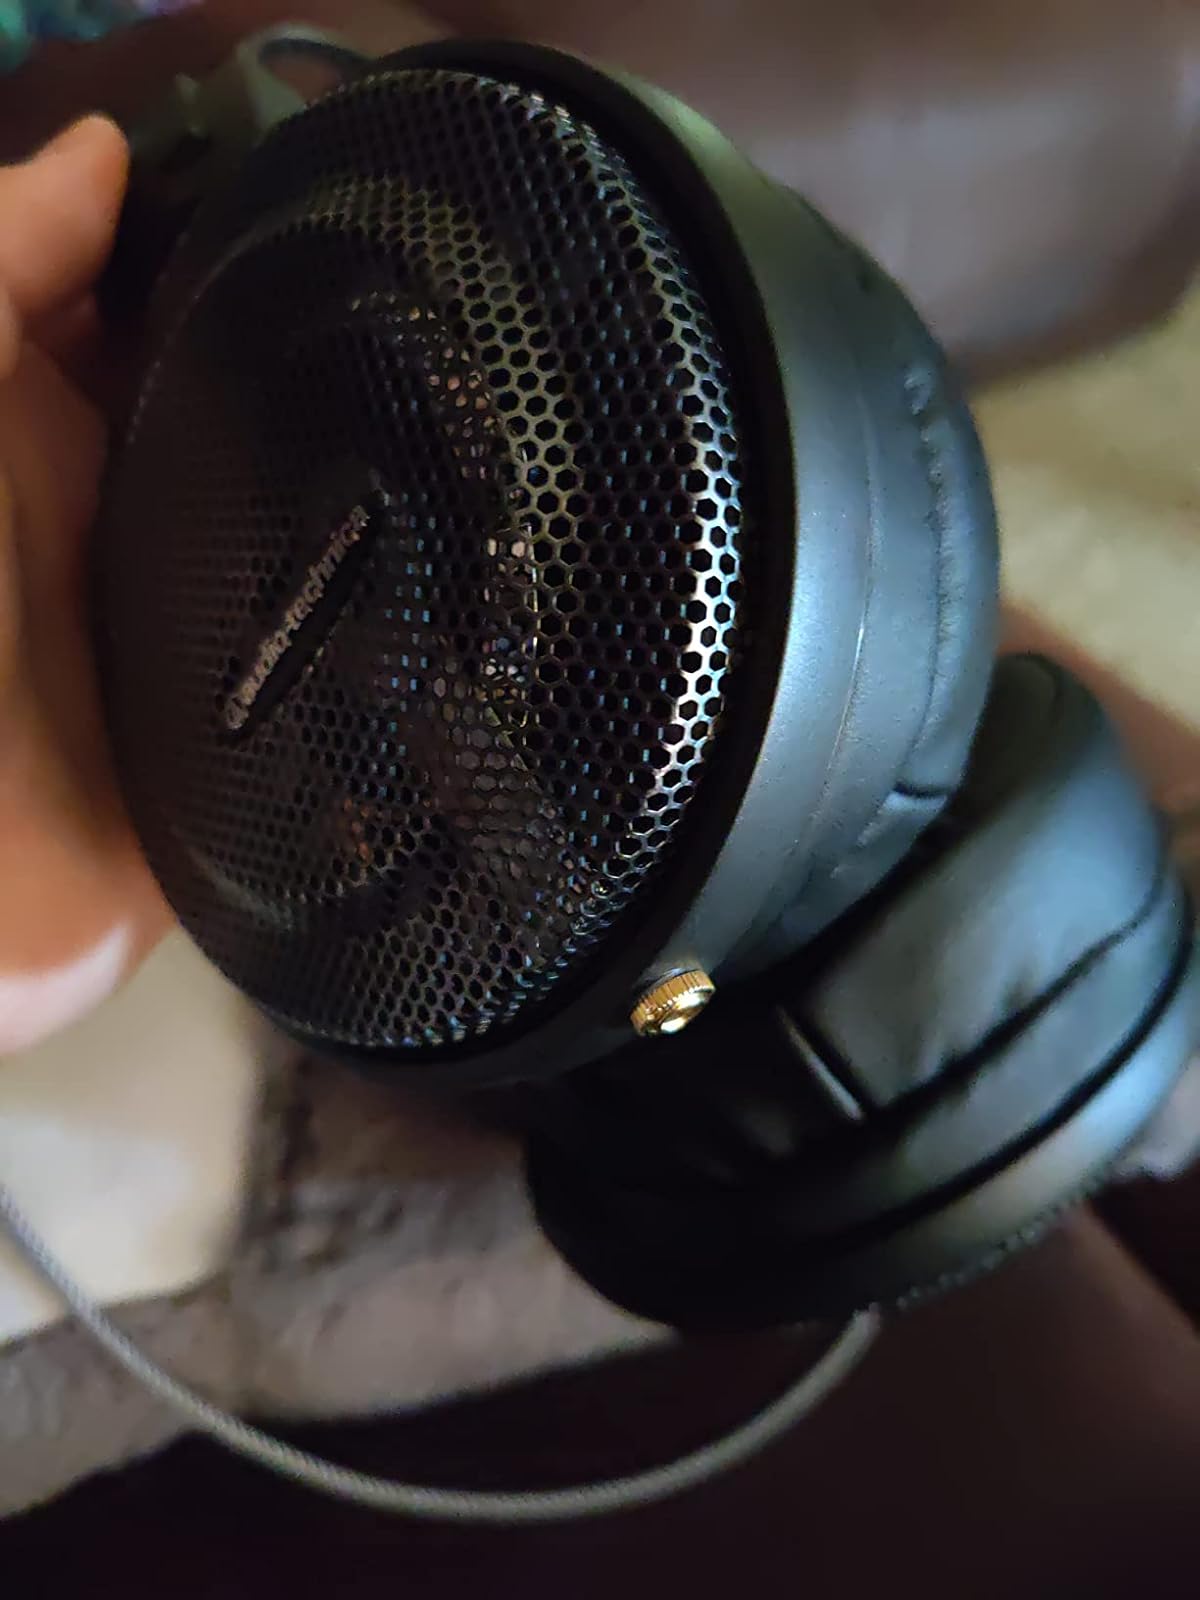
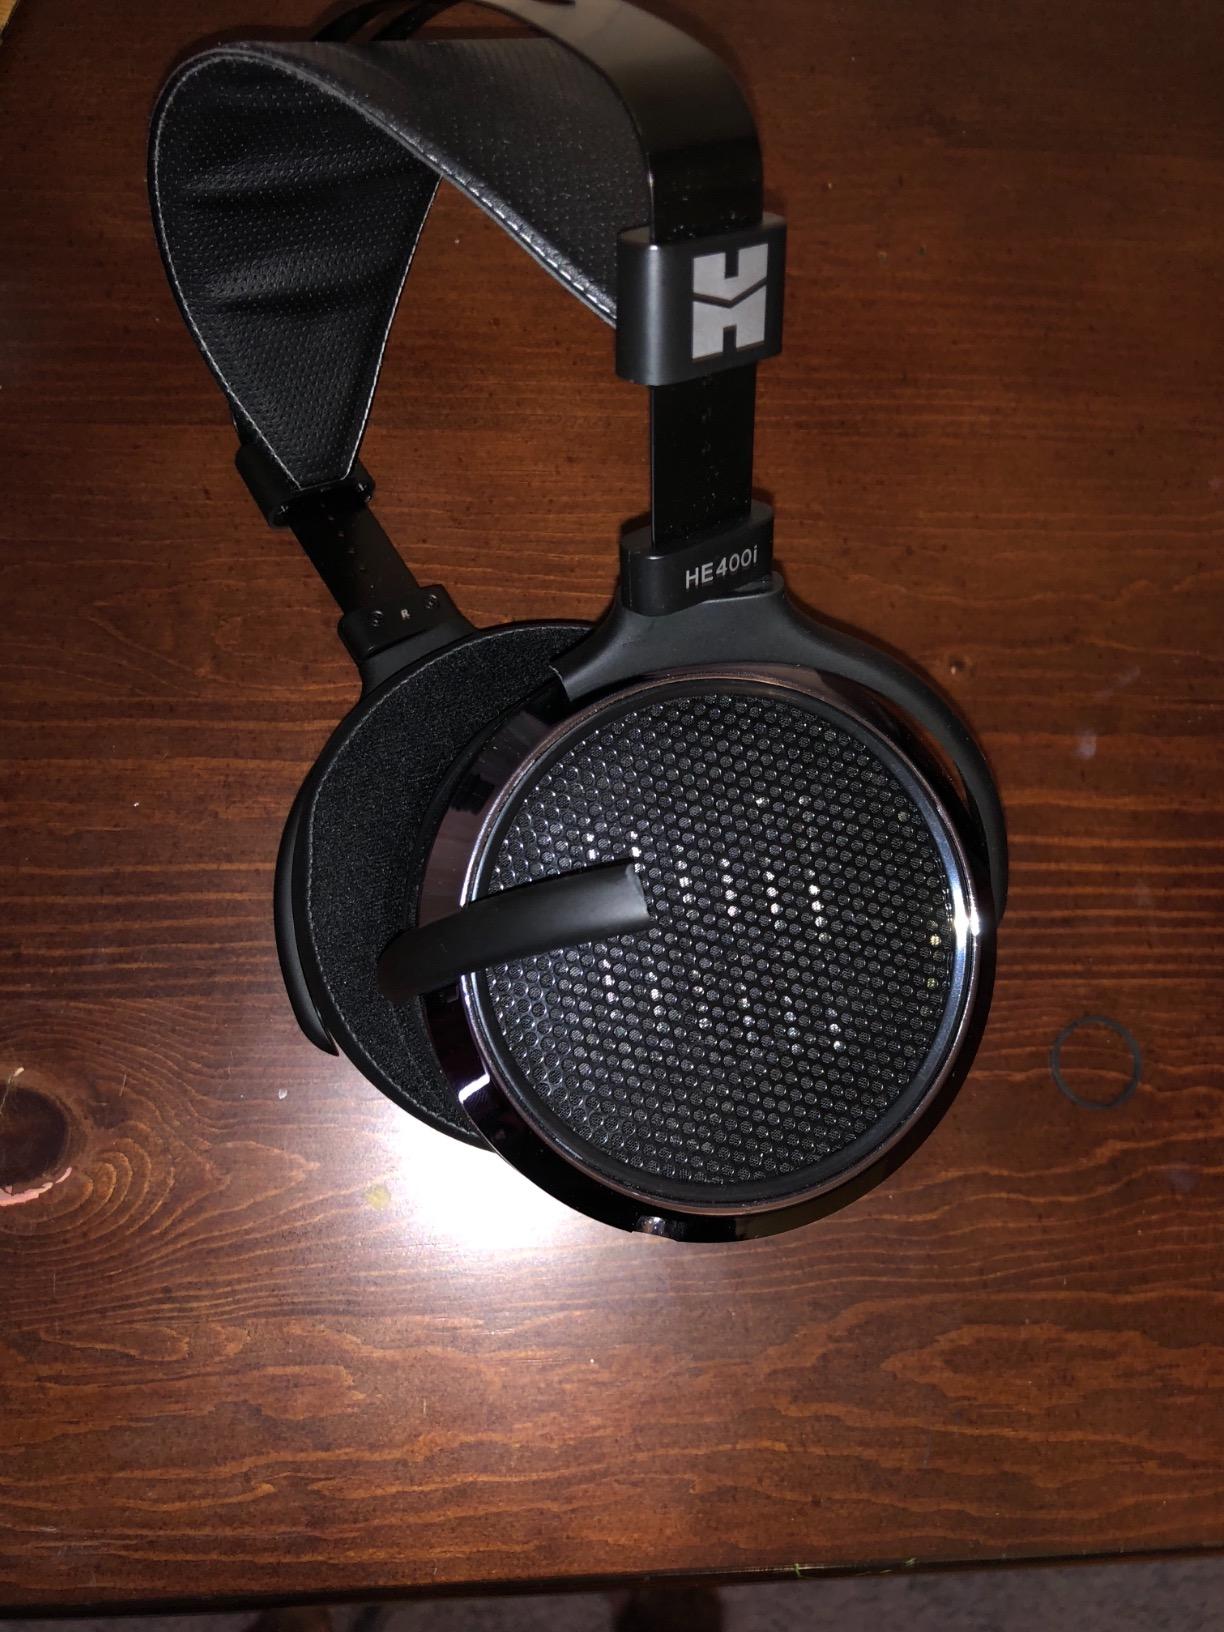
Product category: headphones
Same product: no